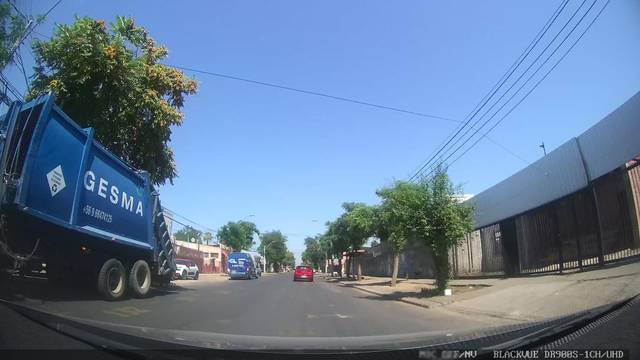
Region: Chile
Coordinates: -33.406, -70.639